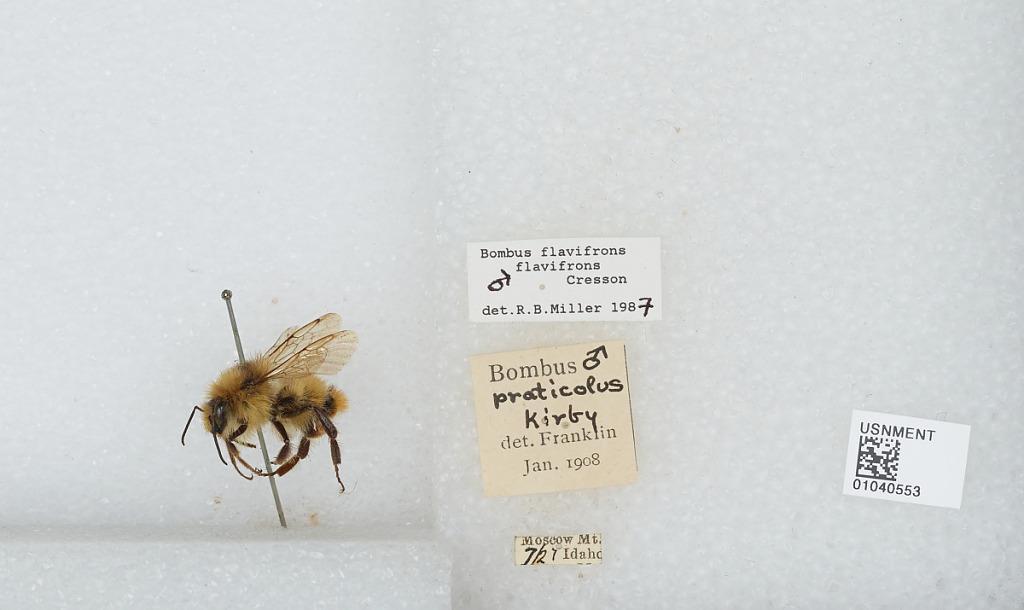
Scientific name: Bombus (Pyrobombus) perplexus Cresson
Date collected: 1927-7-
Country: United States
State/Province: Idaho
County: Latah
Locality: Moscow Mountain
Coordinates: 46.8033, -116.869
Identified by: Franklin